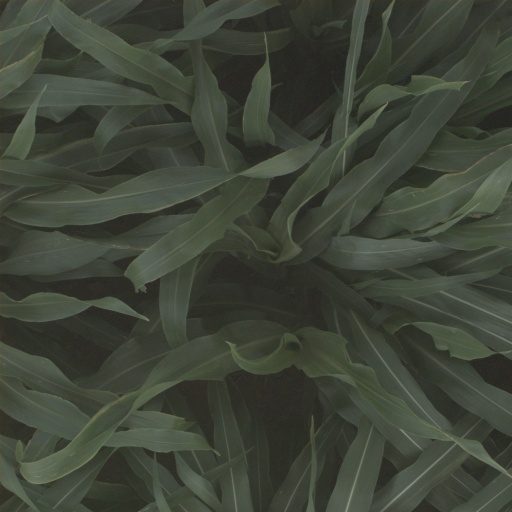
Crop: sorghum